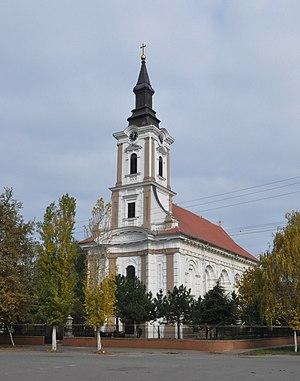
Cet article recense les monuments culturels du district du Banat central en Serbie, dans la province autonome de Voïvodine.
L'éparchie du Banat est une éparchie, c'est-à-dire une circonscription de l'Église orthodoxe serbe, située dans la région du Banat. Elle s'étend principalement dans la province de Voïvodine mais aussi dans la partie du Banat qui fait partie du district de Belgrade. Le siège de l'éparchie est la ville de Vršac. En 2016, elle est administrée par l'évêque Nikanor.
L'église des Saints-Archanges de Kumane est une église orthodoxe serbe située à Kumane, dans la province autonome de Voïvodine, dans la municipalité de Novi Bečej et dans le district du Banat central en Serbie. Elle est inscrite sur la liste des monuments culturels de grande importance de la République de Serbie.